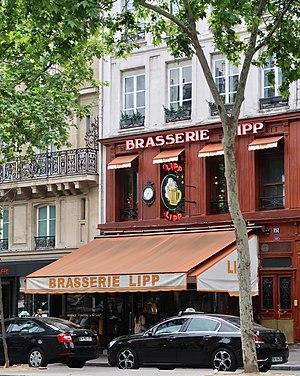
Brasserie Lipp, 151 boulevard Saint-Germain (Paris, 6e).
Cet article recense les monuments historiques du 6ᵉ arrondissement de Paris, en France.
En hôtellerie-restauration, une brasserie est un type de restaurant et de bar, souvent ouvert en continu, du moins jusqu'à l'« après-spectacle », éventuellement jour et nuit, en général assez vaste, pouvant recevoir en continu des dizaines, voire des centaines de clients.
Lipp est une brasserie située au 151, boulevard Saint-Germain, dans le 6ᵉ arrondissement de Paris, en France. Elle décerne chaque année un prix littéraire, le prix Cazes, du nom d'un de ses anciens propriétaires.